Red Bull Racing RB15

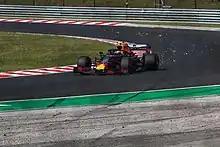
Gasly qualifying for the Hungarian Grand Prix

In China, both Red Bull cars secured third-row lockout with Verstappen and Gasly qualifying 5th and 6th respectively, giving the latter his first Q3 appearance this season. In the race, Verstappen finished in fourth, while Gasly finished in sixth place whilst setting the fastest lap to secure an additional point.